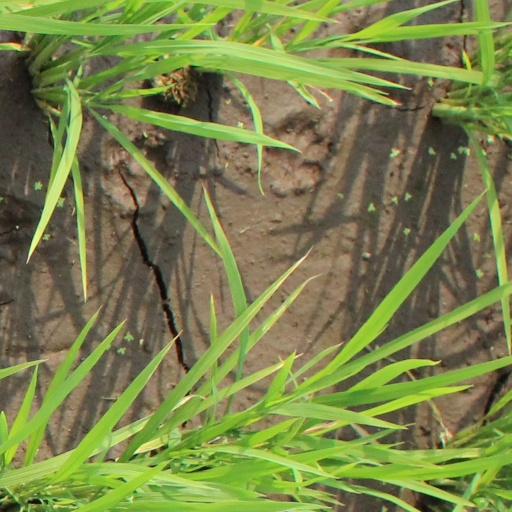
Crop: rice